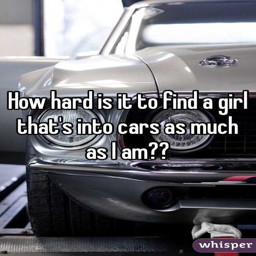
how hard is it to find a girl that 's into cars as much as i am ?